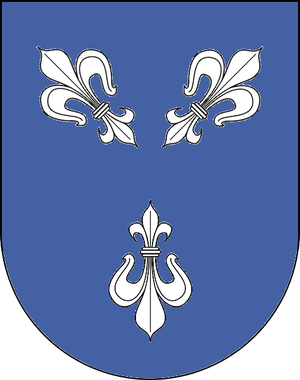
Dobersberg est une commune autrichienne du district de Waidhofen an der Thaya en Basse-Autriche.